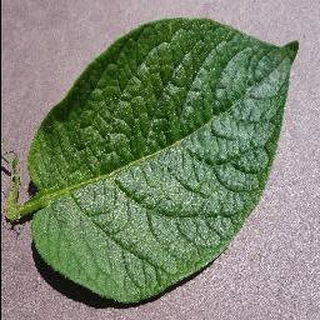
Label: healthy_potato